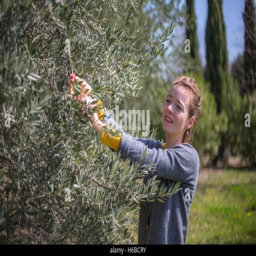
young woman with an olive tree in a garden